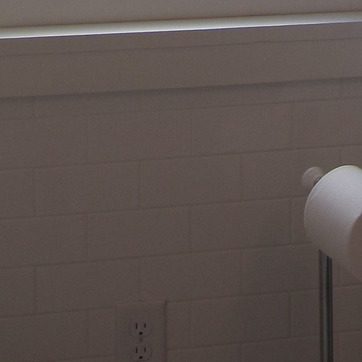
Material: tile